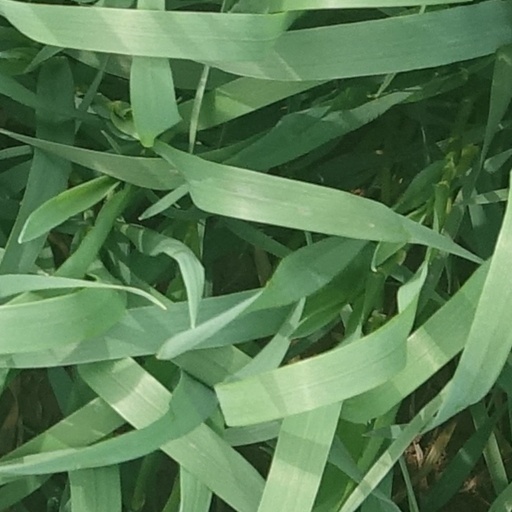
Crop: wheat